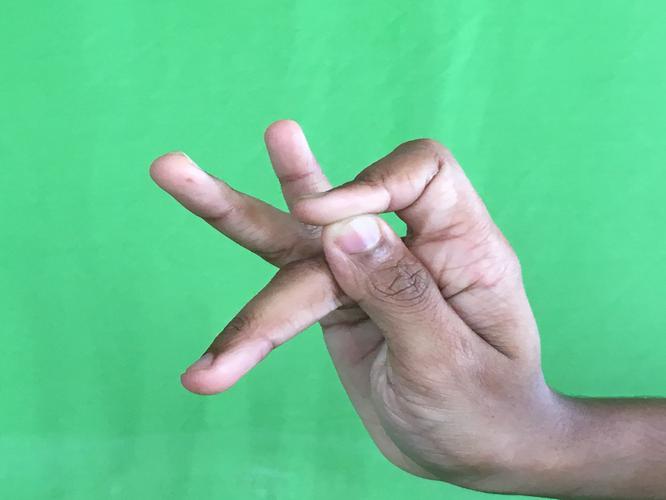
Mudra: Katakamukha_3
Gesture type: single_hand